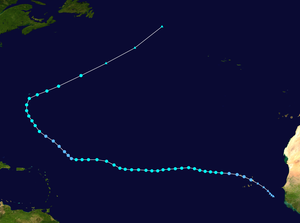
La saison 2016 des ouragans devait s'étendre officiellement du 1ᵉʳ juin au 30 novembre 2016 selon la définition de l'Organisation météorologique mondiale. Cependant, elle a commencé exceptionnellement tôt — le 13 janvier — lorsque l'ouragan Alex a fait son apparition au sud des Açores en dépit d’eaux plus froides et de la circulation causant normalement trop de cisaillement pour la formation d'un cyclone tropical.